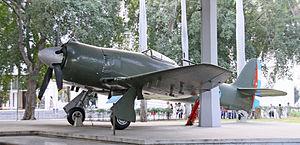
Le Musée de la Révolution est un musée créé en 1959 à La Havane, capitale cubaine, consacré à la révolution qui fut menée cette année-là par Fidel Castro et Ernesto Che Guevara. Il se situe dans l'ancien palais présidentiel qui se trouve dans la municipalité havanaise de La Habana Vieja.
Le Sea Fury était un chasseur britannique développé pour la Royal Navy par le constructeur Hawker-Siddeley durant la Seconde Guerre mondiale. Il fut le dernier appareil à hélice de la Royal Navy, l'un des plus rapides monomoteurs à pistons jamais construit, et le dernier chasseur à hélice à abattre un avion à réaction, un MiG-15, abattu par le Commander Peter Carmichael le 9 août 1952.